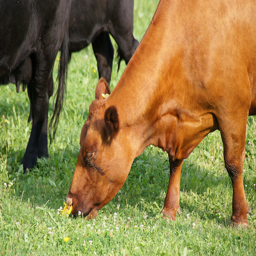
A brown cow eating flowers and grass in a field.
a brown cow grazing in a green field next to a black cow.
Some cows are grazing grass in the middle of field.
an image of a bull that is grazing
A brown cow grazing in the field where he roams.